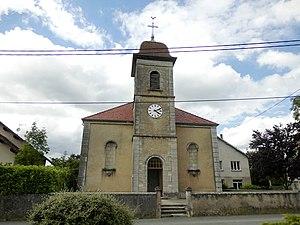
L'église Sainte-Anne de Bourguignon
Bourguignon est une commune française située dans le département du Doubs, en région Bourgogne-Franche-Comté.